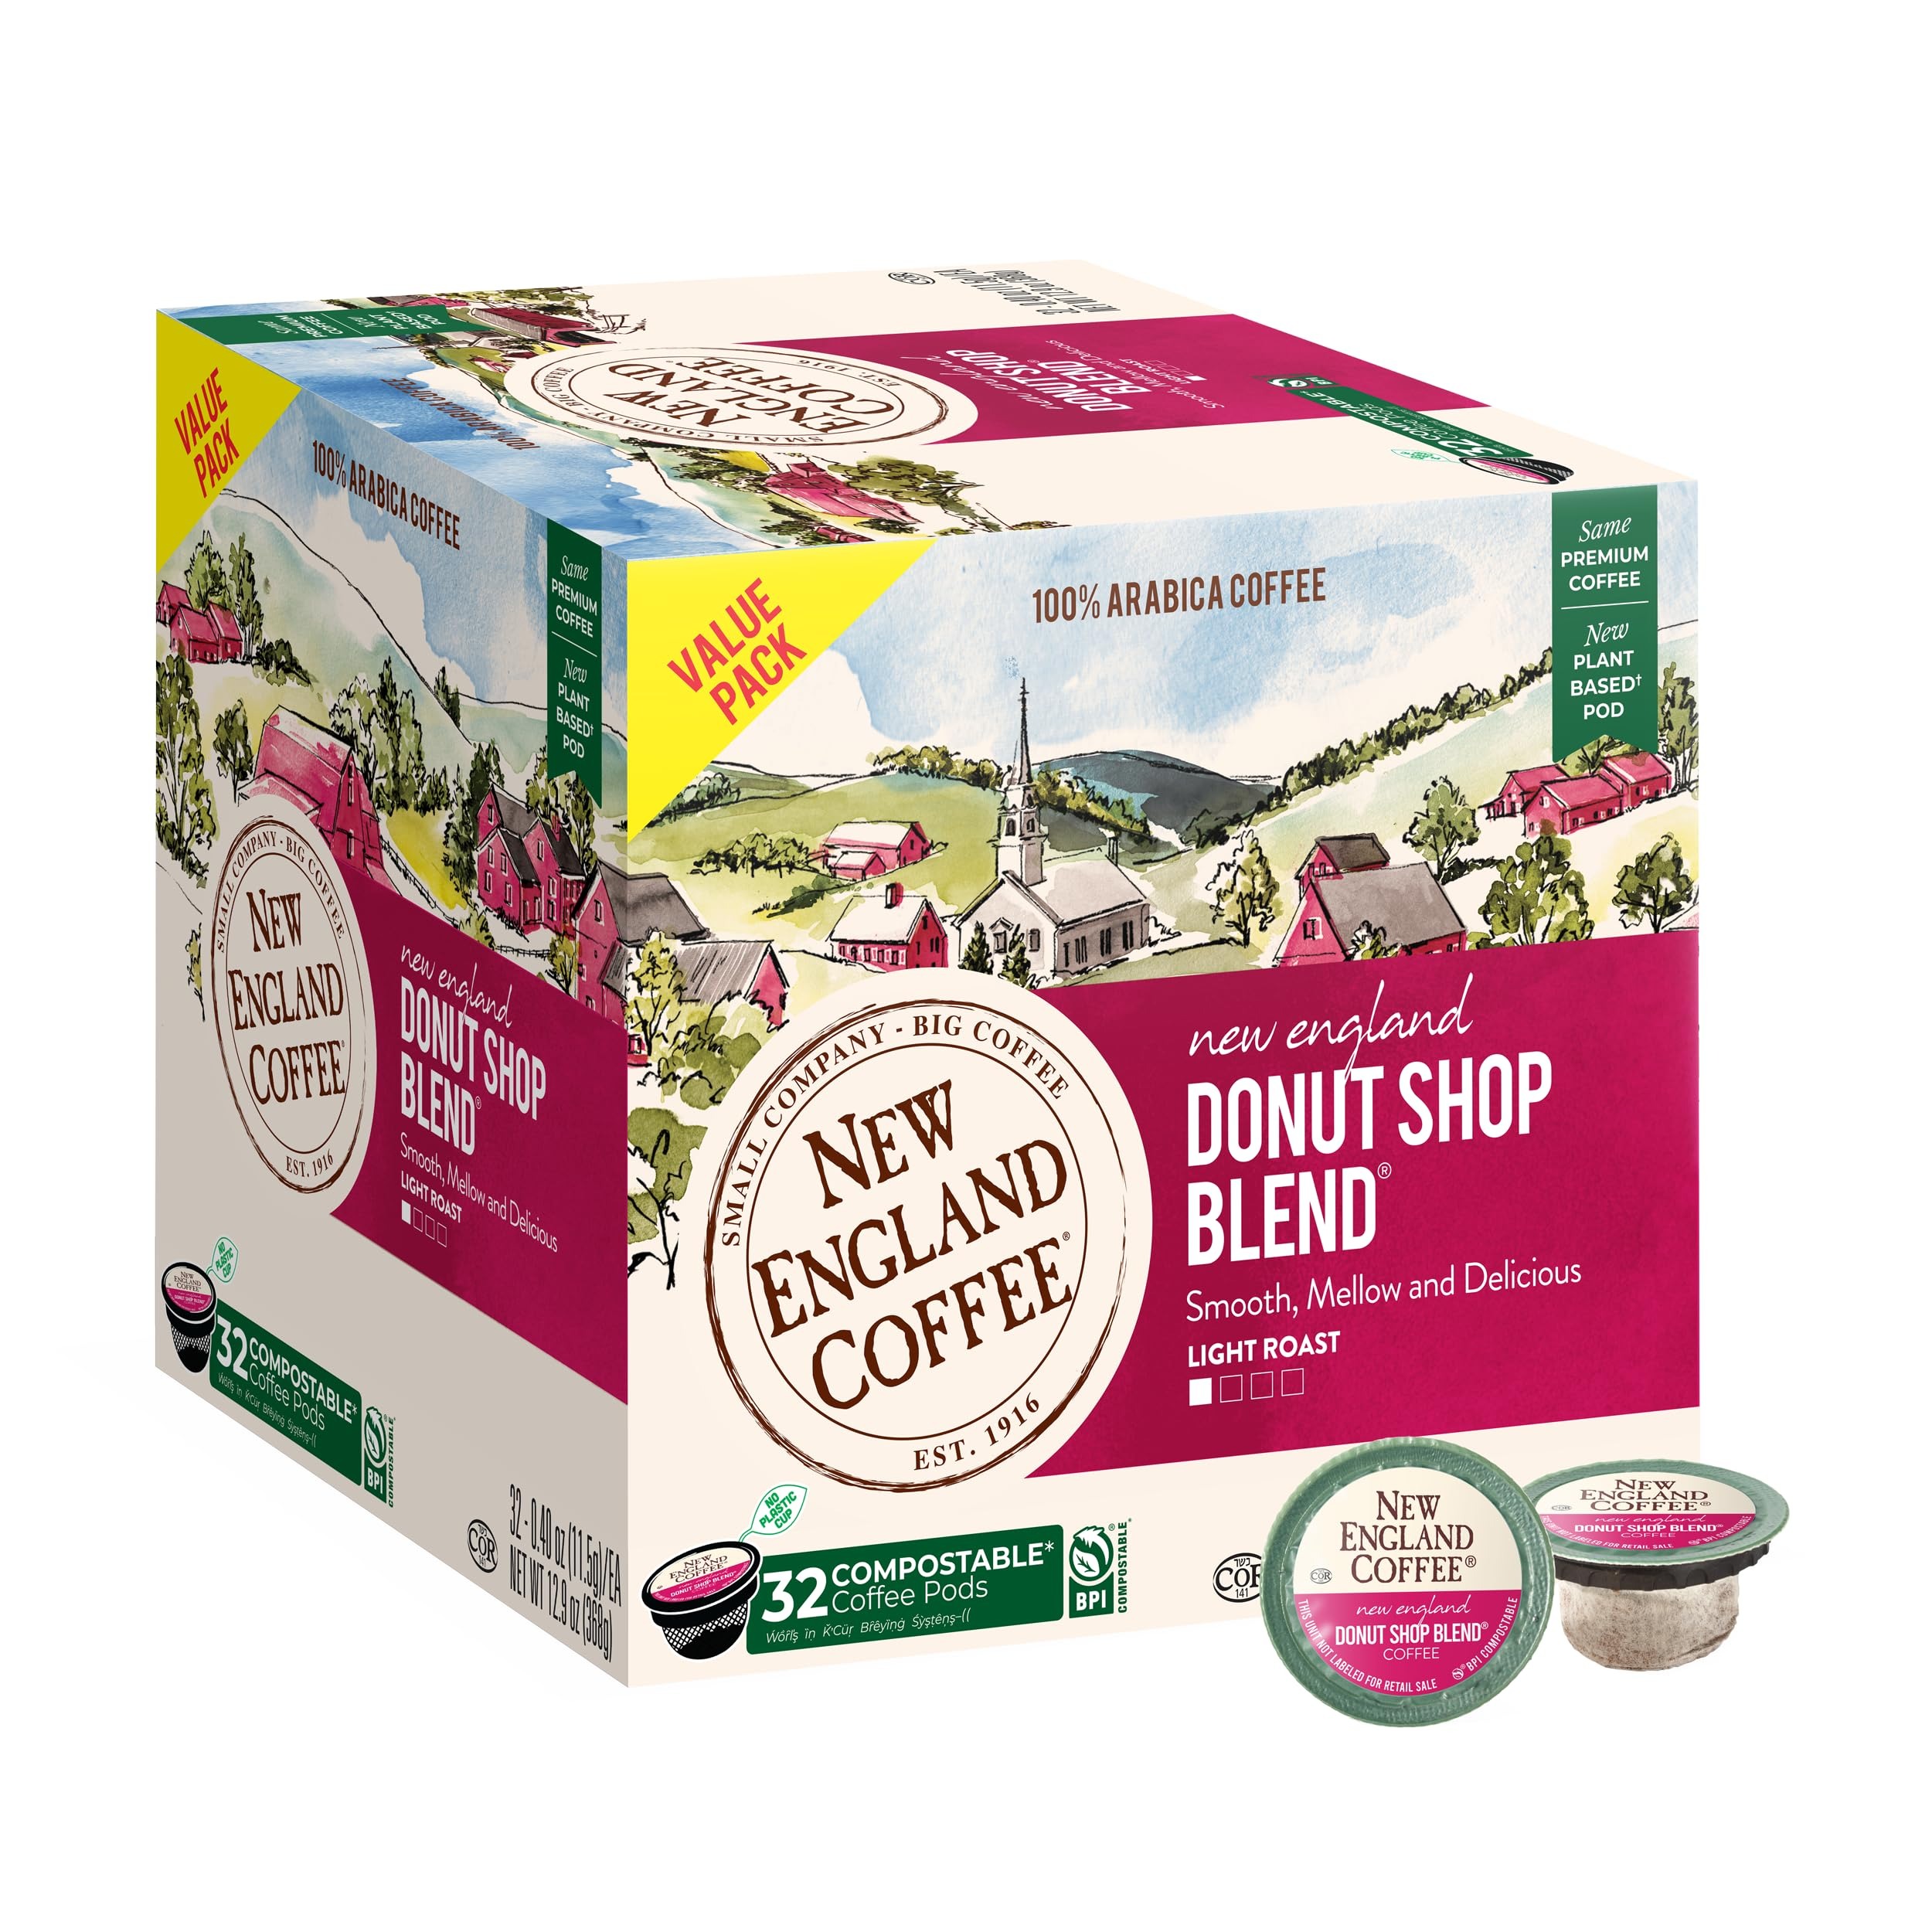
Item Name: New England Coffee Donut Shop Blend Light Roast Single Serve Pods, 32ct Box (Pack of 1)
Bullet Point 1: Coffee Shop Coffee at Home: Smooth, mellow flavor of our Donut Shop Blend Coffee make this a morning must have; Made with lightly roasted premium 100% Arabica beans
Bullet Point 2: Small Batch Roast: Sourced from the finest coffee growing regions, our premium coffees are always 100% Arabica coffee beans that are small batch roasted for consistently balanced flavor every time
Bullet Point 3: Single Serve Coffee Pods: 100% Arabica coffee beans sourced from the world’s best coffee-growing regions; our pods use innovative plant-based* mesh to reduce plastic waste; commercially compostable and fresher than ever! *min 90% bio-based, including coffee
Bullet Point 4: NEW ENGLAND COFFEE IS DEDICATED TO ONE THING - THE ART OF ROASTING COFFEE: We’ve roasted our premium coffee the same time-tested way for over 100 years for a better-quality coffee experience you can see, smell and taste.
Bullet Point 5: Sustainability: With the changing climate in mind, our Sustainable Cup Project is designed to plant a better tomorrow. Results provide social, economic and environmental enhancements for farmers and their communities
Value: 32.0
Unit: Count

Price: 32